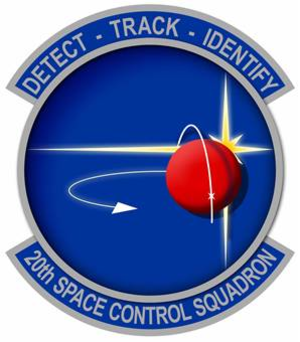
L'United States Space Force, ou USSF en abrégé, est la branche des Forces armées des États-Unis destinée à la conduite d'opérations militaires dans l'espace créée le 20 décembre 2019. Il s'agit de la sixième branche des forces armées des États-Unis, dépendant du Département de l'Air Force. Son quartier-général provisoire est Peterson Air Force Base.